Small nucleolar RNA Me28S-Cm788

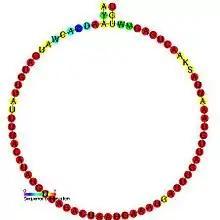
Predicted secondary structure and sequence conservation of snoMe28S-Cm788

In molecular biology, Small nucleolar RNA Me28S-Cm788 is a non-coding RNA (ncRNA) molecule which functions in the modification of other small nuclear RNAs (snRNAs). This type of modifying RNA is usually located in the nucleolus of the eukaryotic cell, which is a major site of snRNA biogenesis. It is known as a small nucleolar RNA (snoRNA) and is also often referred to as a guide RNA.